Dictionary of Serbo-Croatian Literary and Vernacular Language

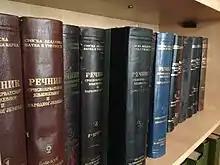
Close-up view of the book spines

The Dictionary of Serbo-Croatian Literary and Vernacular Language or the Dictionary of the Serbian Academy of Sciences and Arts is a dictionary of the Serbo-Croatian language published by the Serbian Academy of Sciences and Arts. The publication of the Dictionary has started in 1959, and is ongoing.